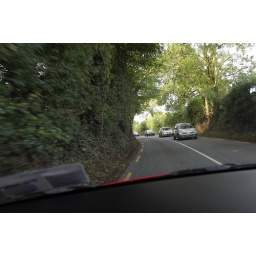
A lot of the roads in Ireland are walled with plants and completely blind